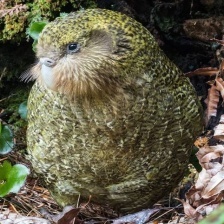
Species: KAKAPO
Scientific name: STRIGOPS HABROPTILUS